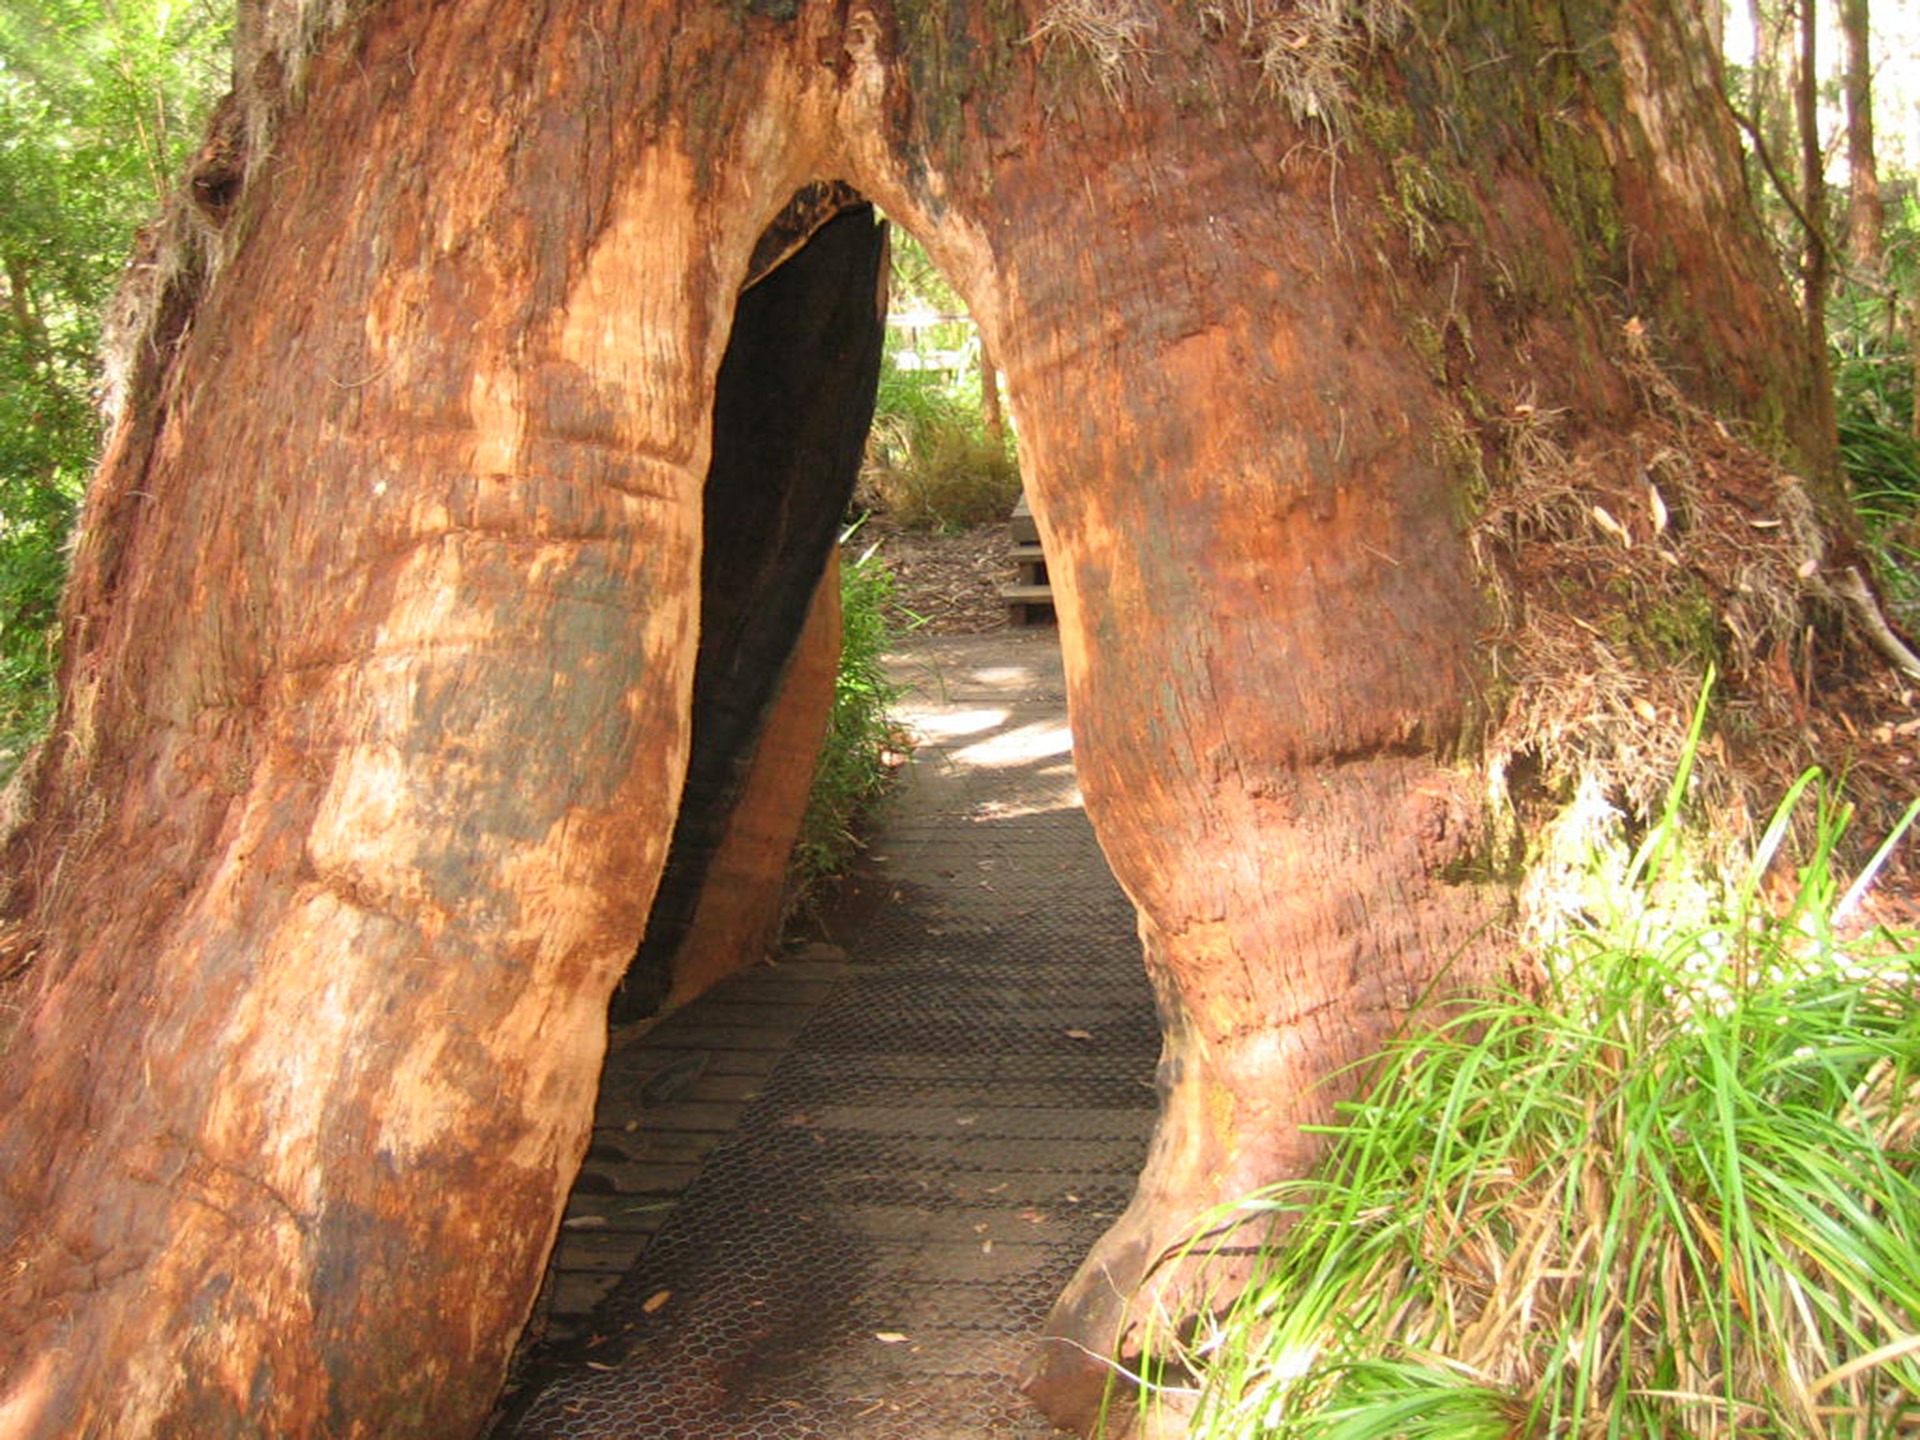
tree, forest, path, plant, wood, trail, trunk, tunnel, walkway, formation, jungle, soil, attraction, under, underneath, huge, woodland, base, opening, through, western australia, woody plant, hollow tree, valley of the giants